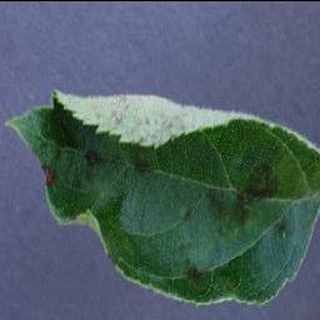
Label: apple_apple_scab